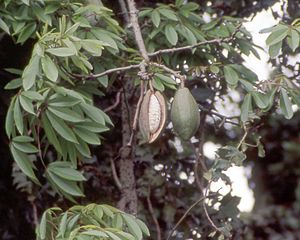
Kapoktræ-slægten
Kapoktræ (Ceiba pantandra).
Kapoktræ (Ceiba pantandra).
Kapoktræ-slægten er udbredt med arter i Vestafrika, på Bahamaøerne, i Caribien, Mellem- og Sydamerika samt Sydøstasien. Nylige botaniske undersøgelser viser, at slægten Chorisia skal indordnes i denne slægt, sådan at antallet af arter ligger omkring 20. Det er store stedsegrønne træer med høje grenløse stammer og skærmagtige kroner. Arterne har ofte kraftigt udviklede 'brætrødder'.